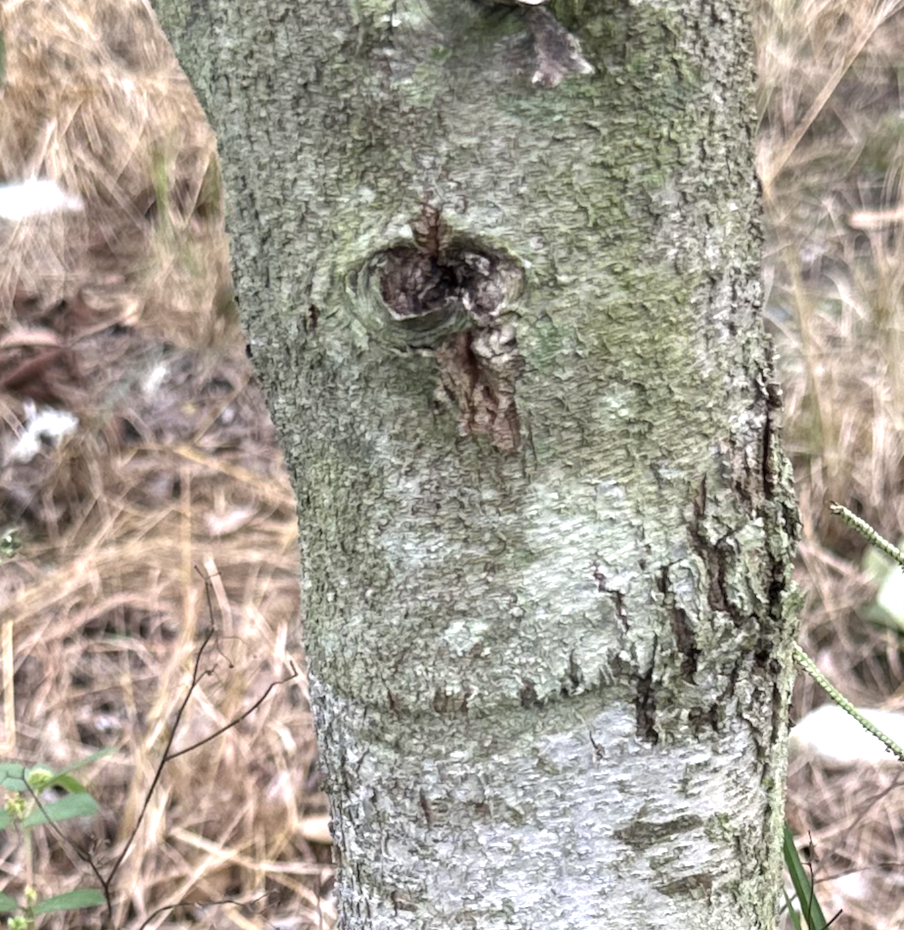
Label: pink_disease